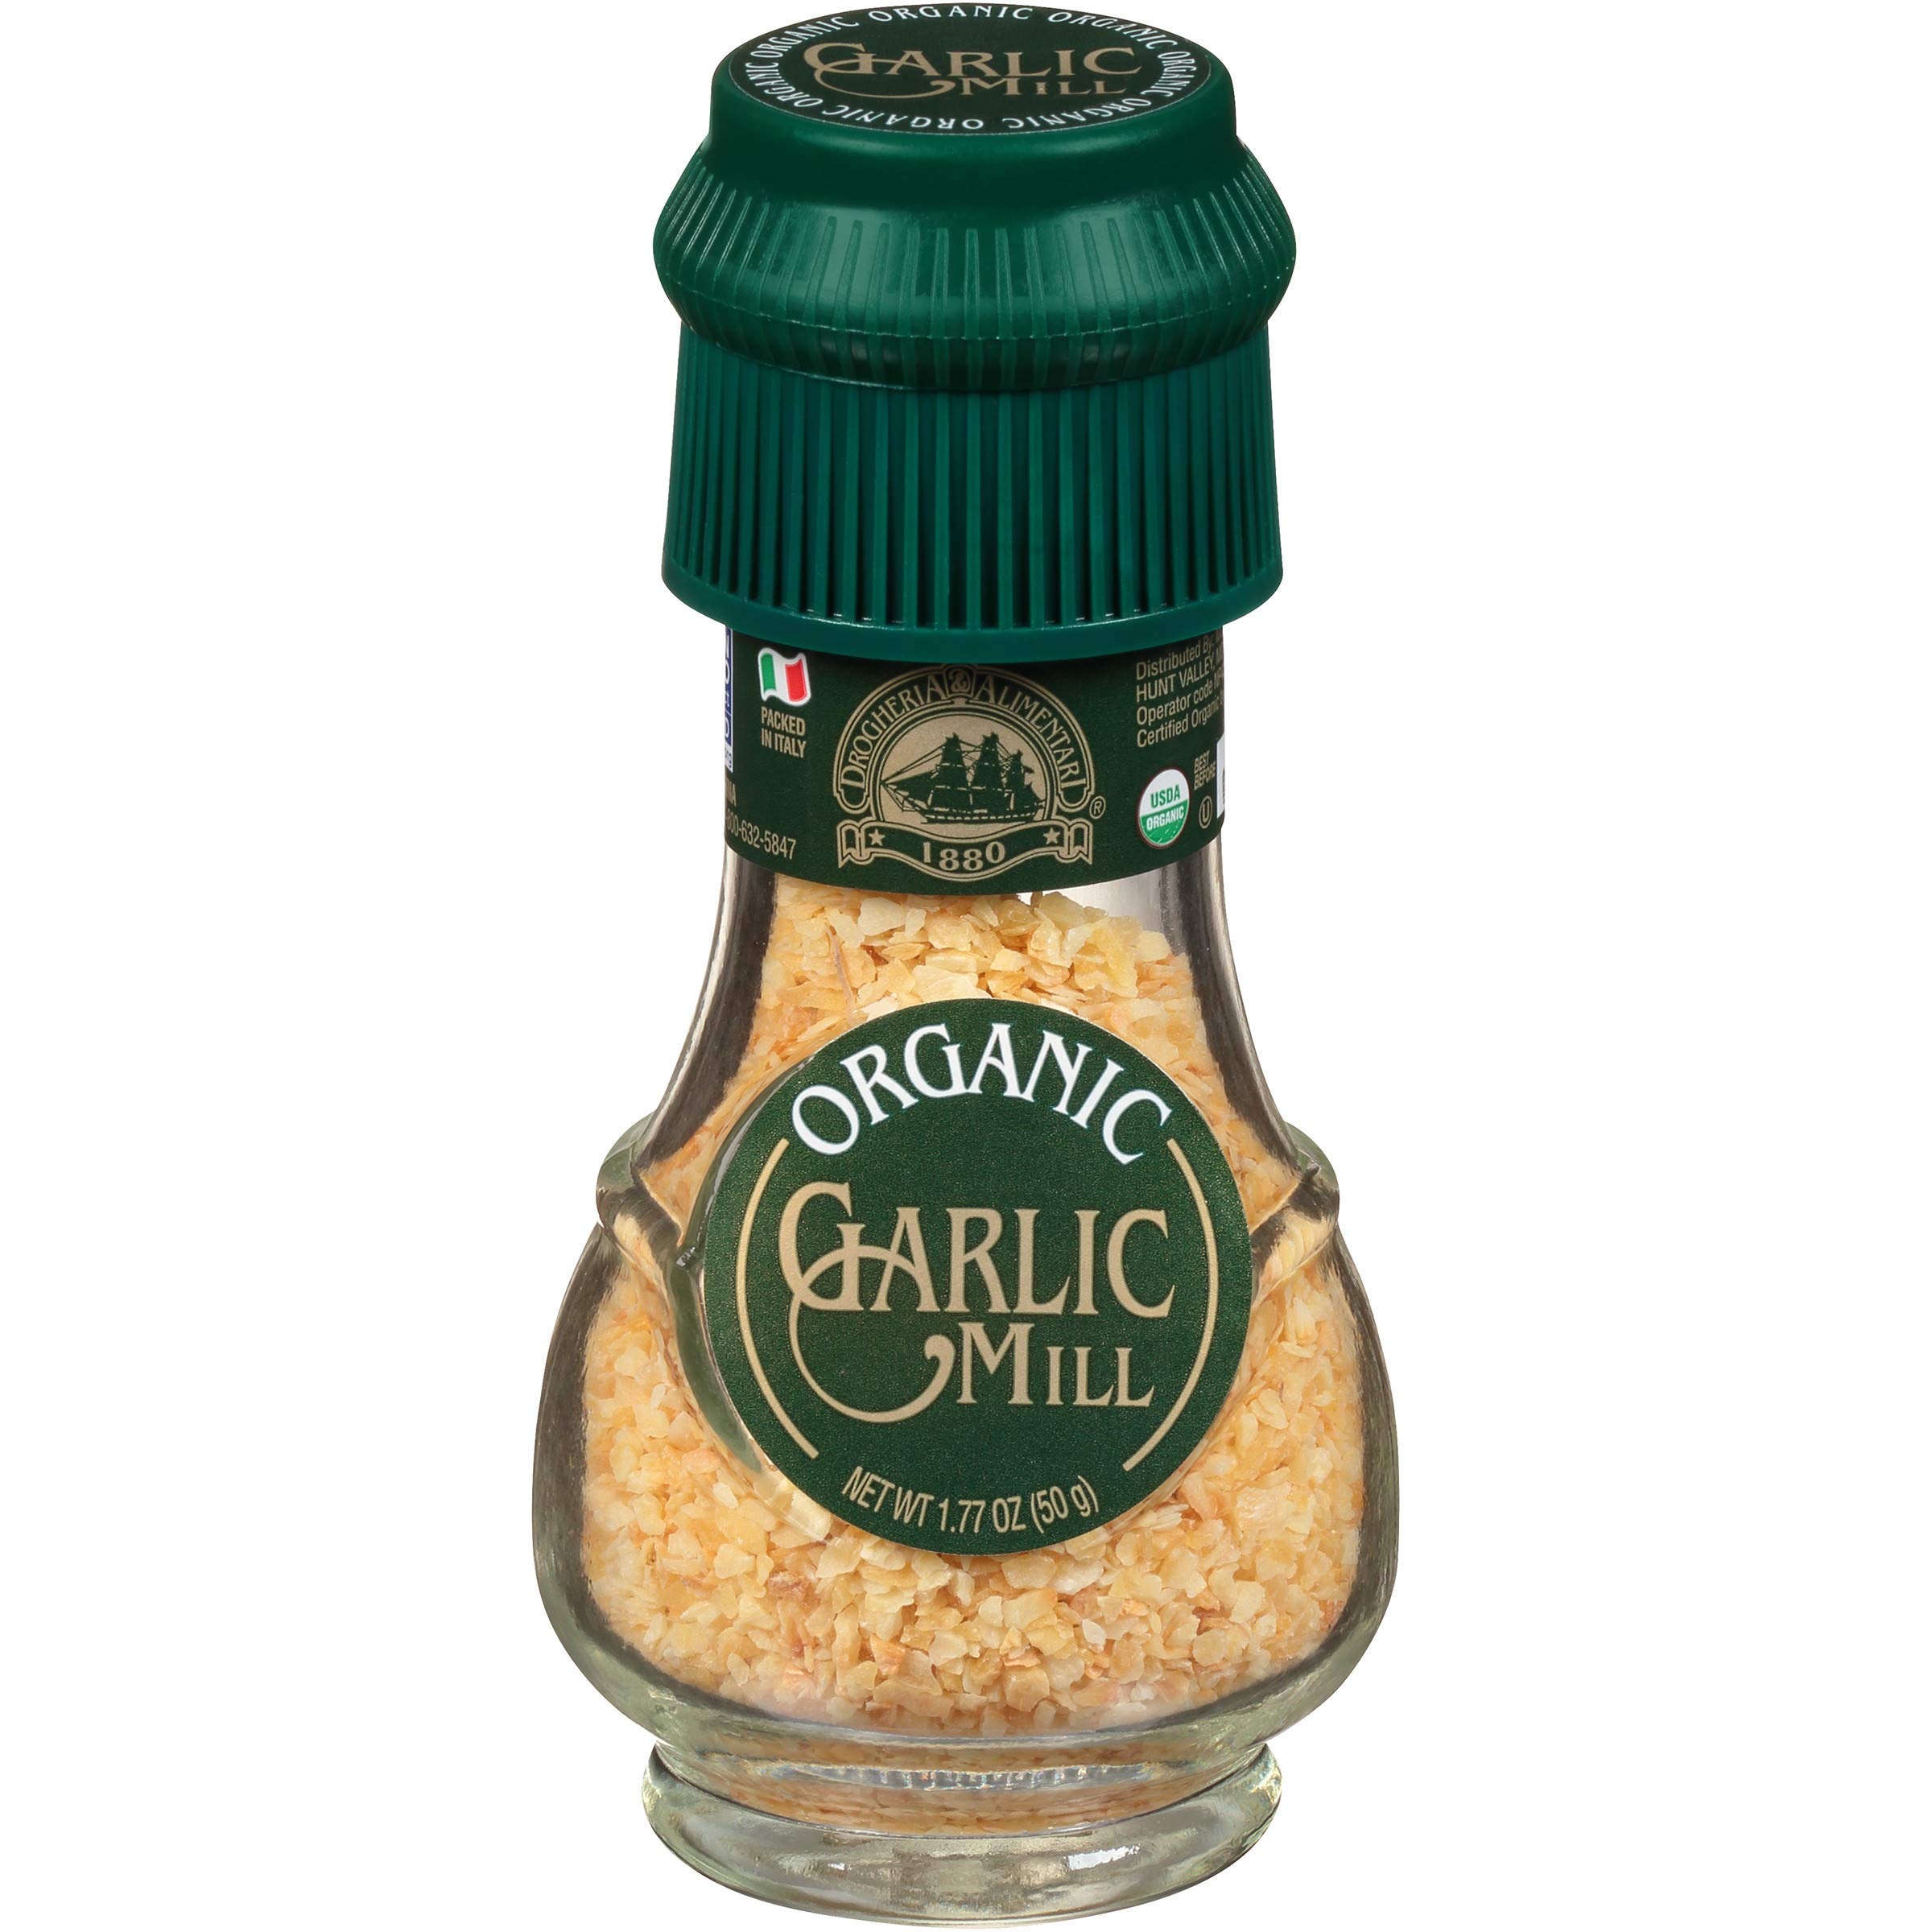
Item Name: Drogheria & Alimentari Organic Garlic Mill, 1.77 oz
Bullet Point 1: All natural, organic dehydrated garlic imported from Italy
Bullet Point 2: Easy-to-use built-in grinder for fresh taste every time
Bullet Point 3: Grind directly on foods or use in a recipe for fresh, aromatic flavor
Bullet Point 4: Season meat, poultry, seafood, vegetables
Bullet Point 5: Certified USDA organic and certified Kosher pareve by the Orthodox Union
Value: 1.77
Unit: Ounce

Price: 4.37